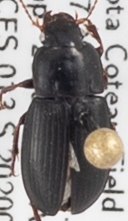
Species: Harpalus opacipennis
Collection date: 2020-07-28
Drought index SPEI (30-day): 0.39
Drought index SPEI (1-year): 1.28
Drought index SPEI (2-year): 2.09